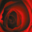
Label: rose